Yaba Badoe

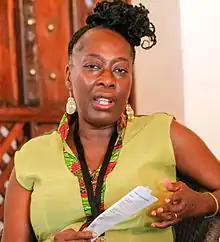
Badoe at the 2015 Zanzibar International Film Festival

Yaba Badoe (born 1954) is a Ghanaian-British documentary filmmaker, journalist and author.